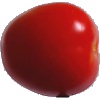
Label: Tomato 4